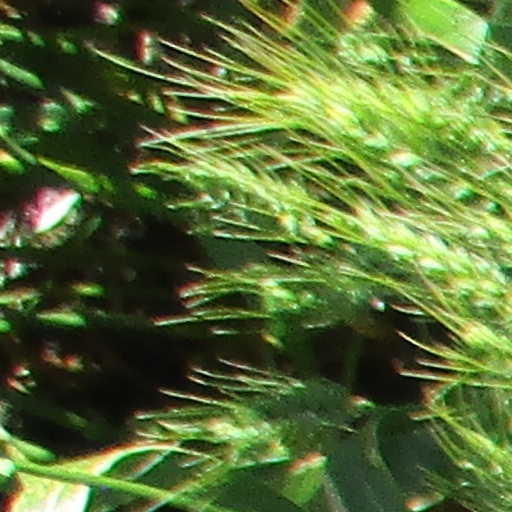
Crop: wheat